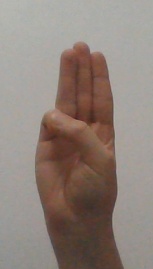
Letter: thaa